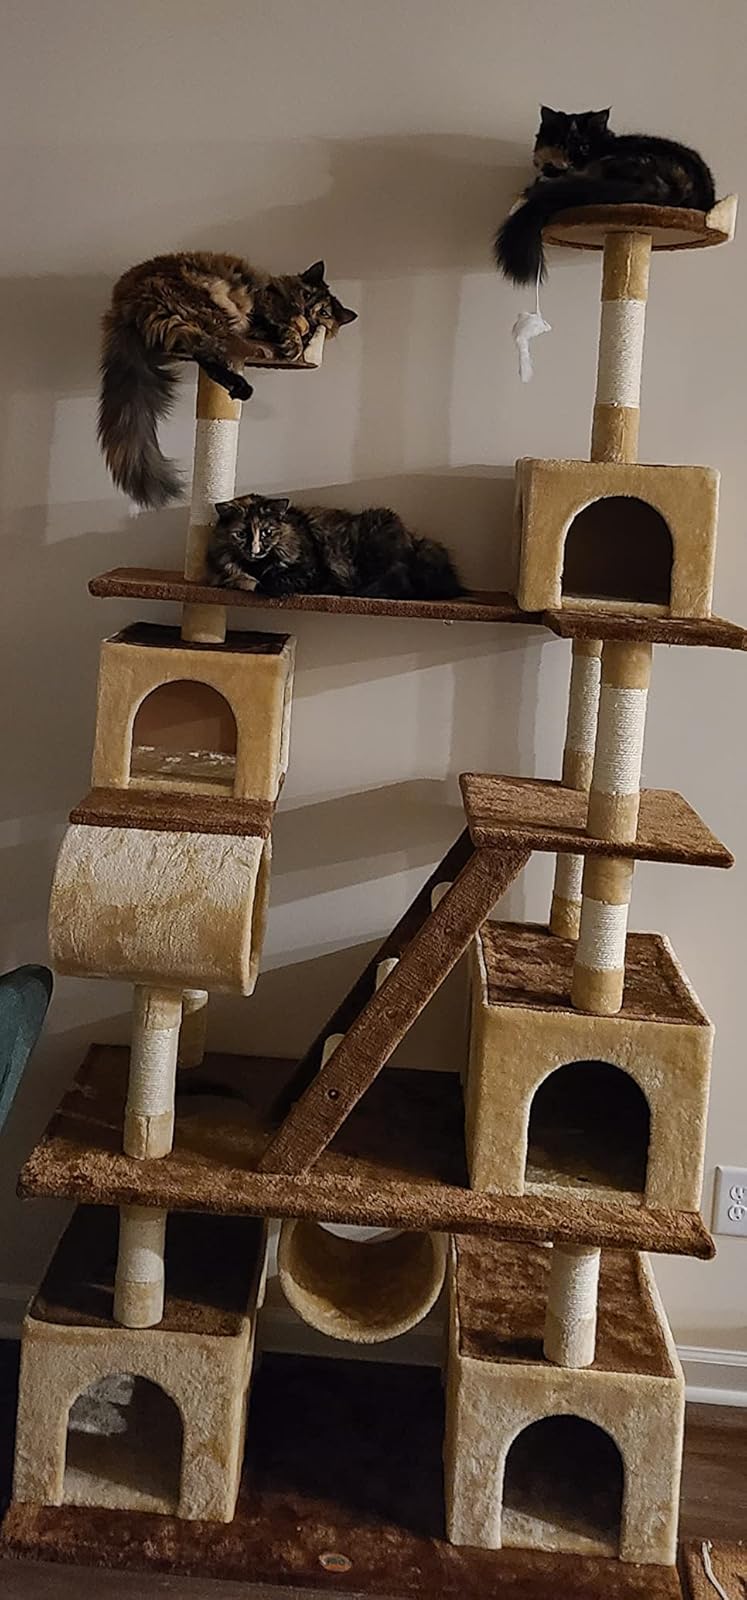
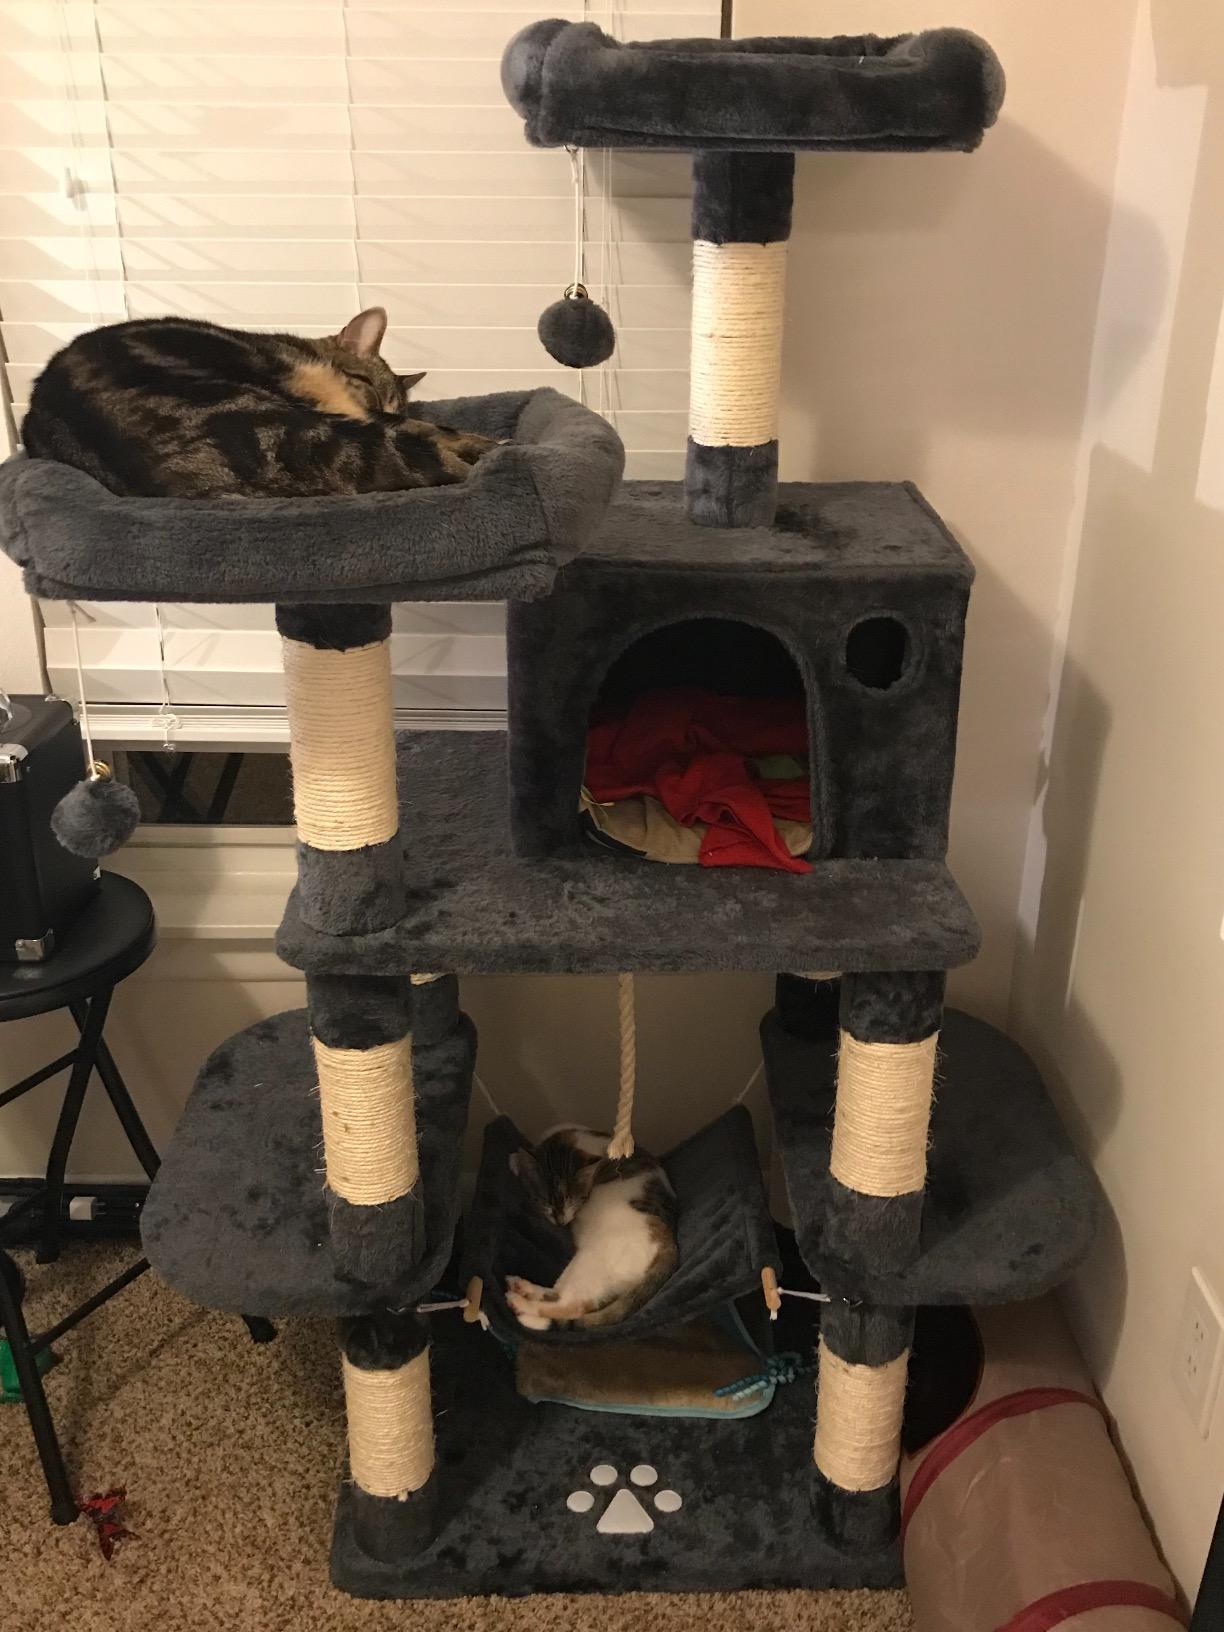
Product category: items_cat tree
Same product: no